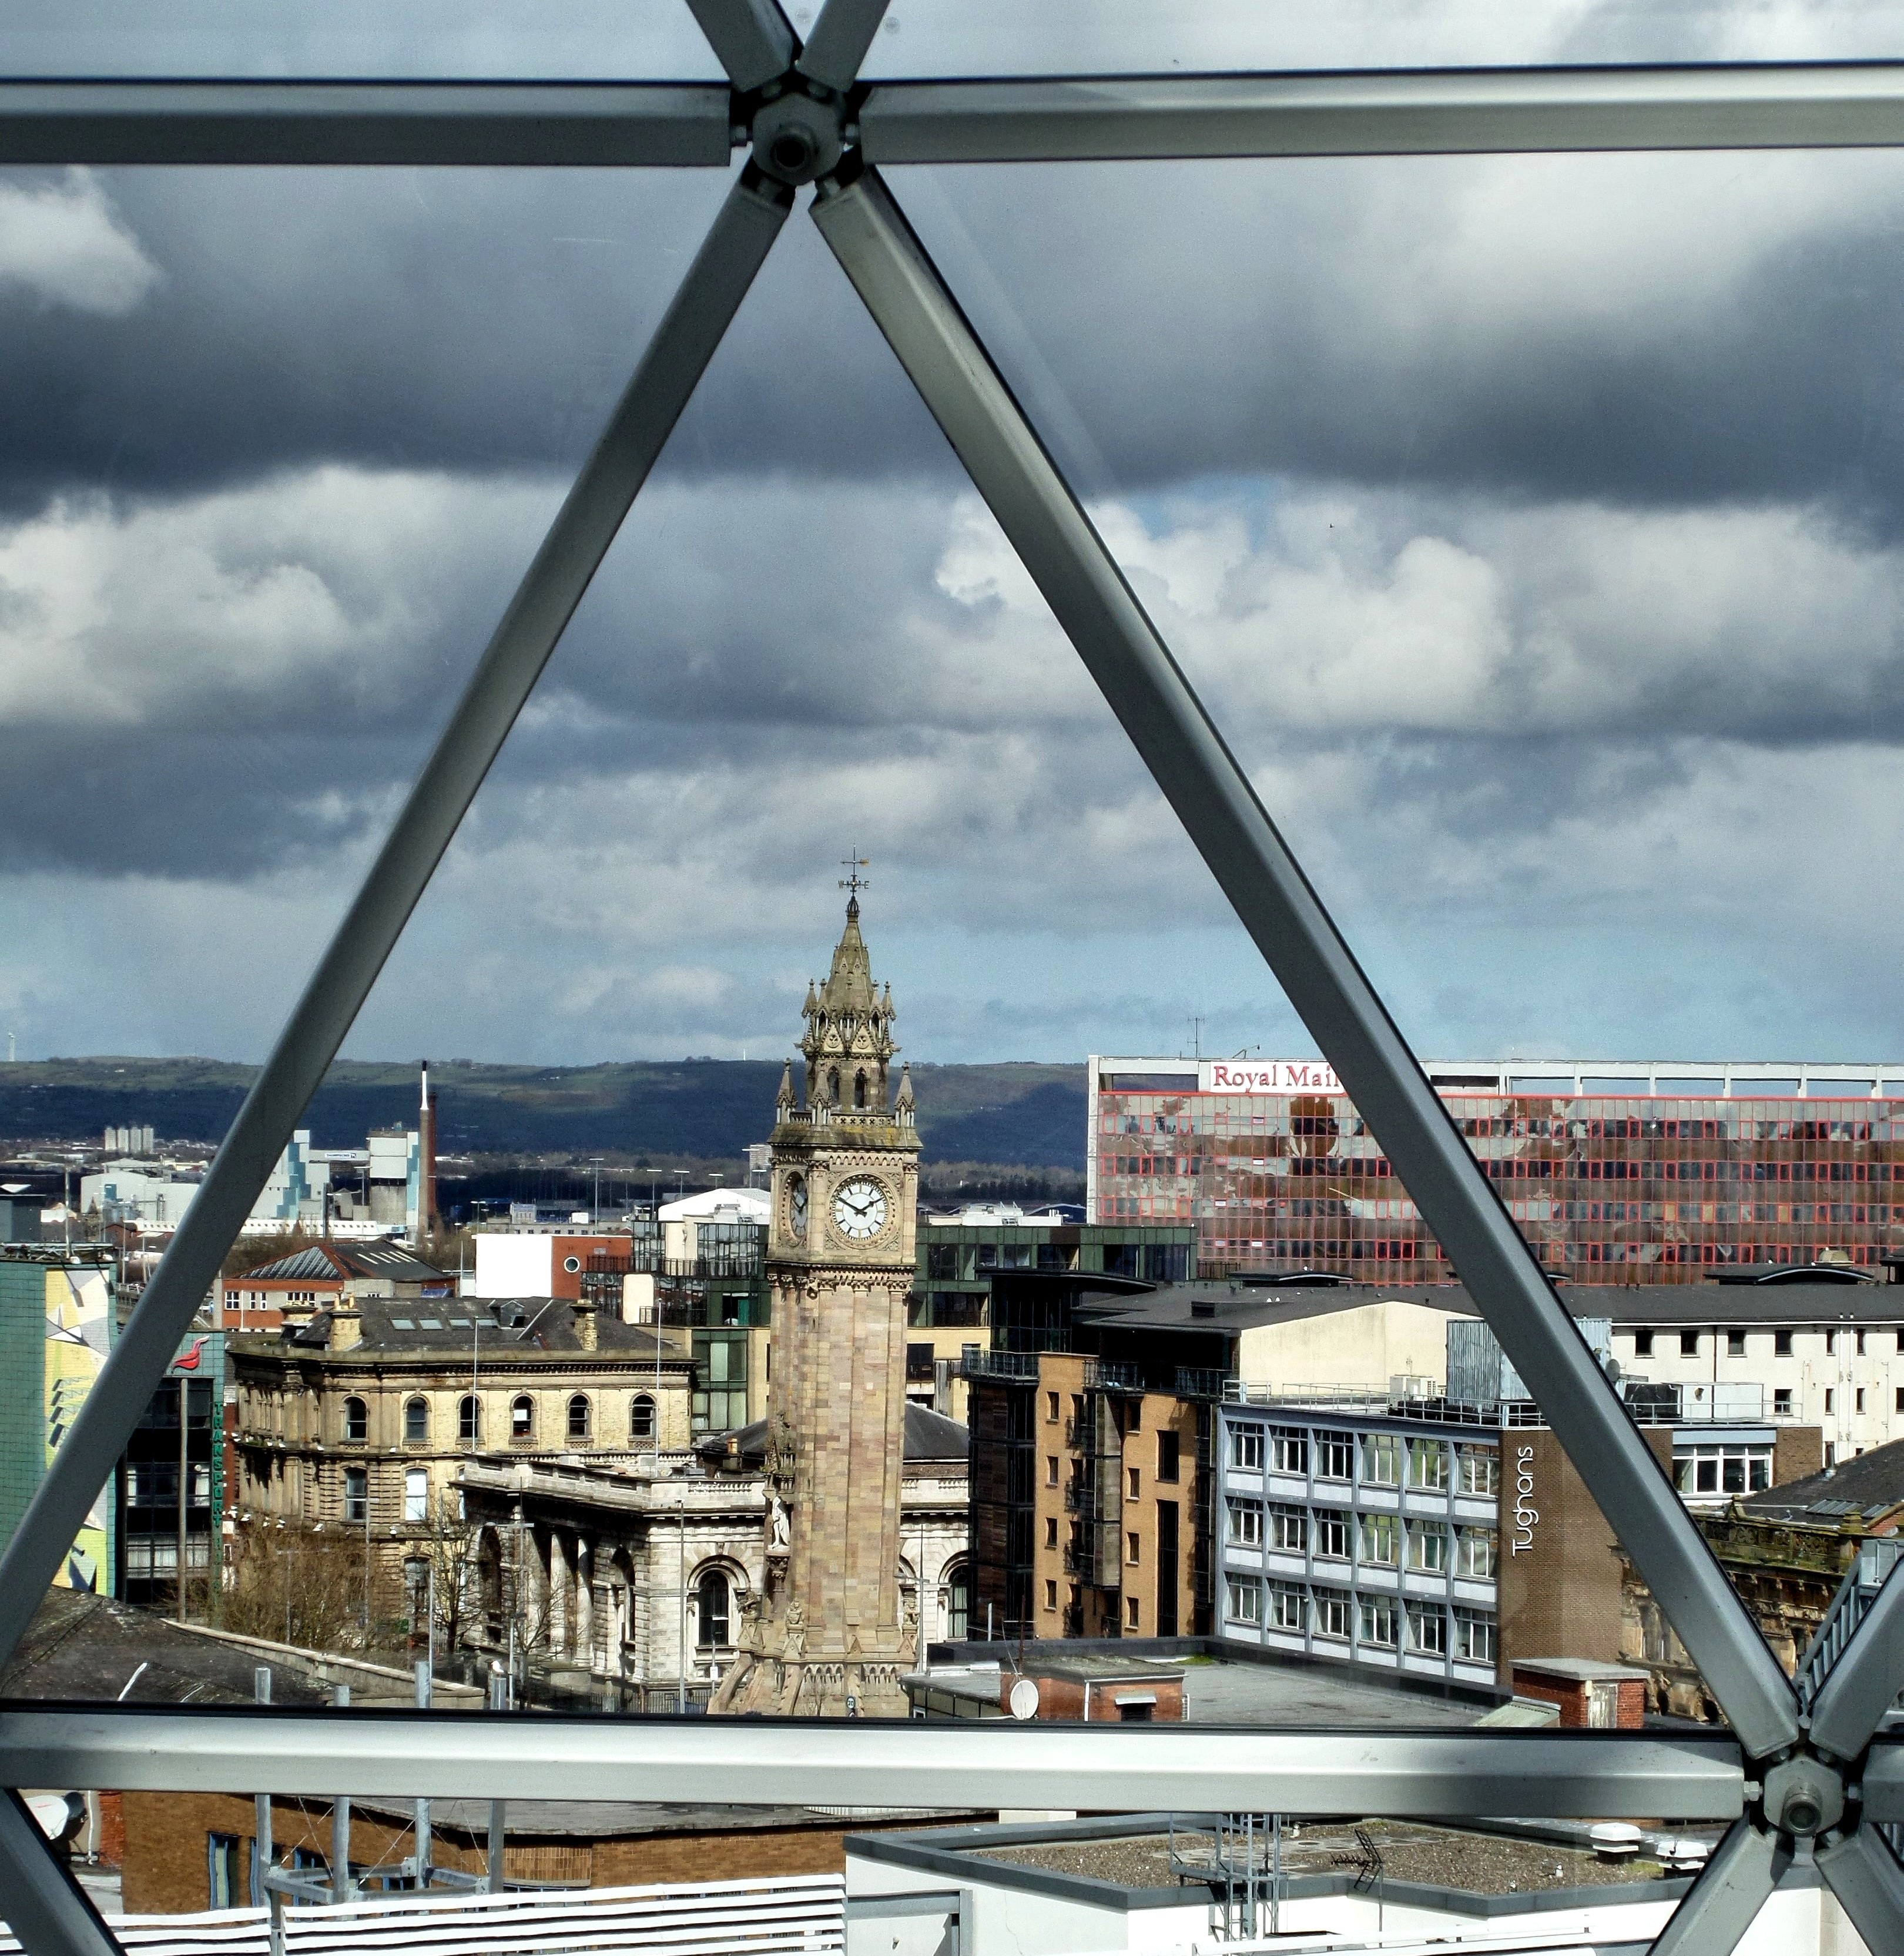
architecture, structure, bridge, skyline, city, skyscraper, cityscape, downtown, tower, landmark, tourism, clock tower, belfast, urban area, the view through the window